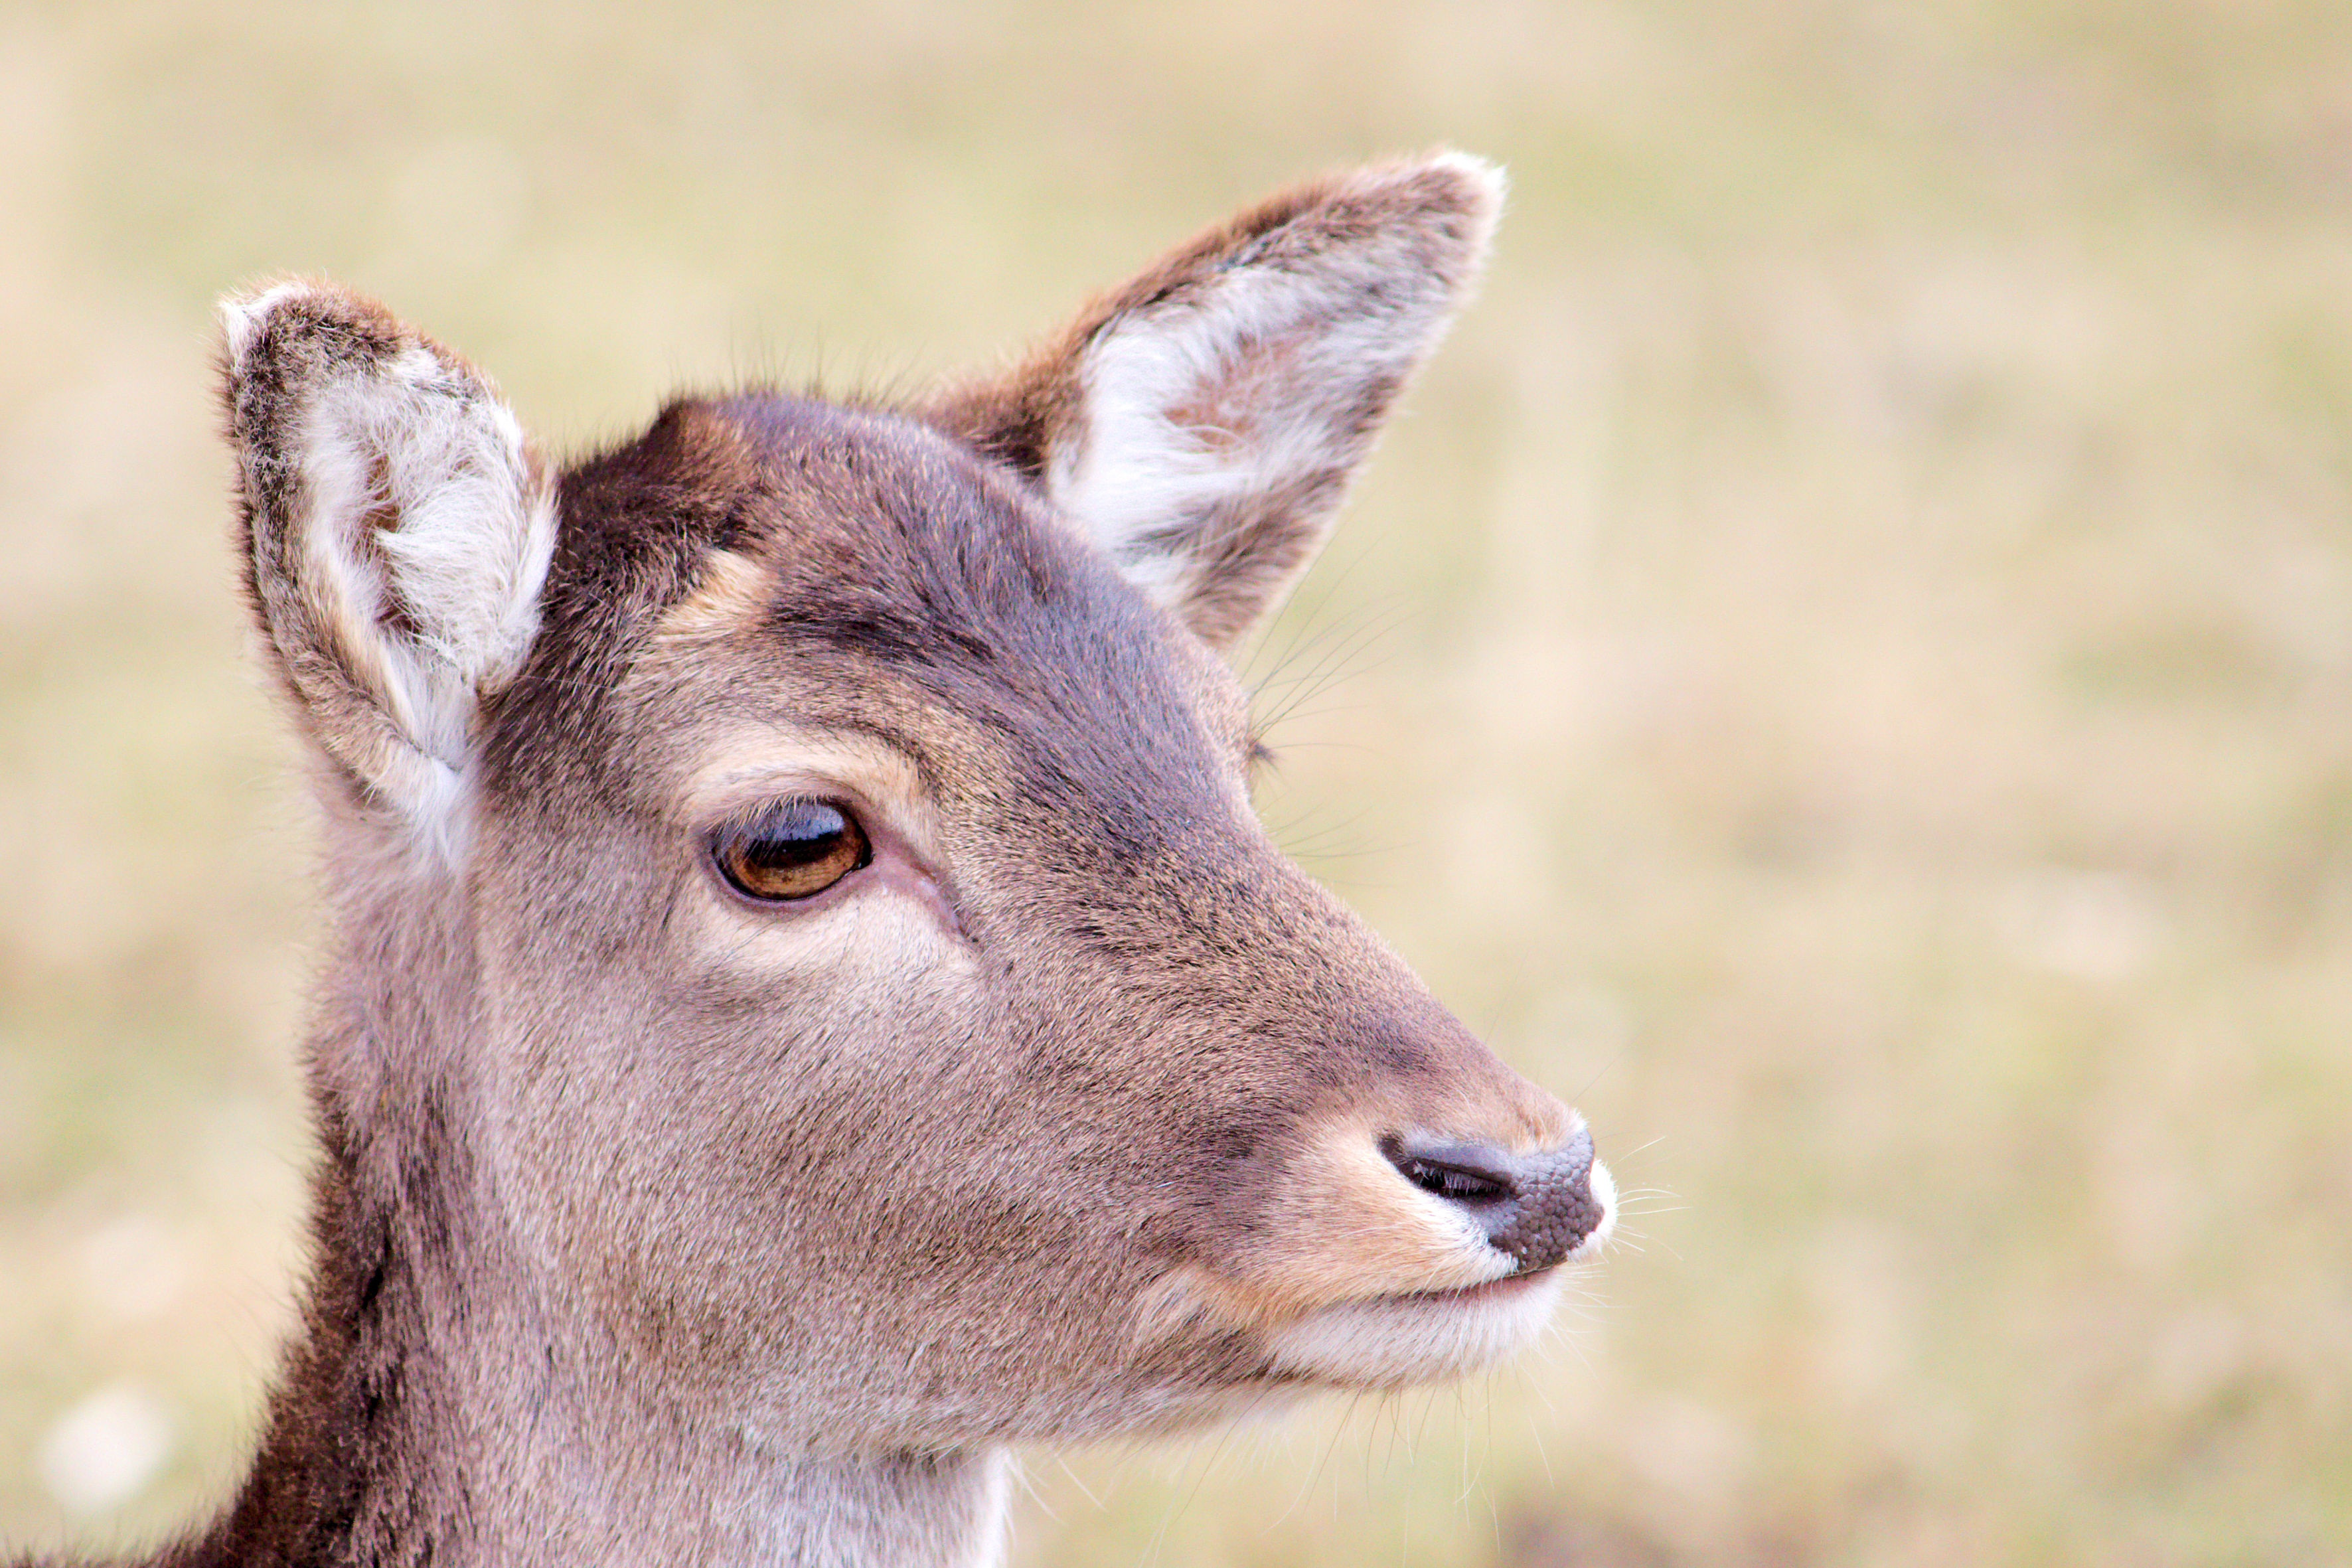
nature, animal, wildlife, deer, mammal, fauna, close up, head, vertebrate, roe deer, scheu, fallow deer, white tailed deer, young deer